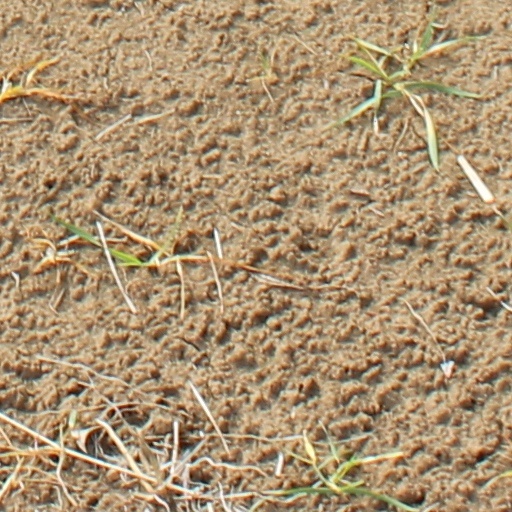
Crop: wheat